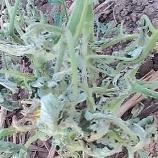
Crop: Tomato
Condition: bacterial-floundering-d